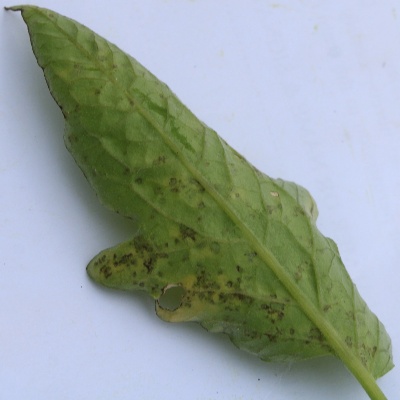
Crop: Tomato
Condition: septoria leaf spot